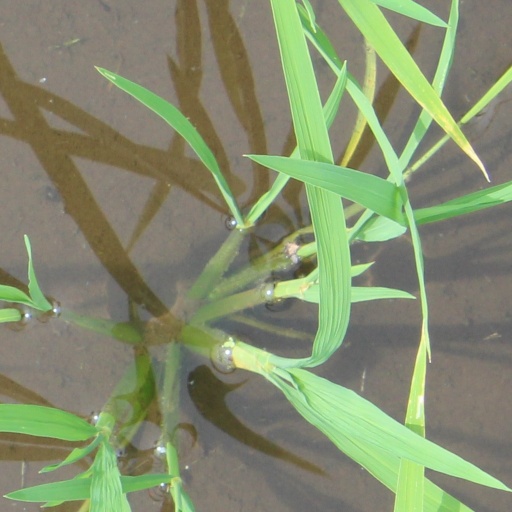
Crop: rice